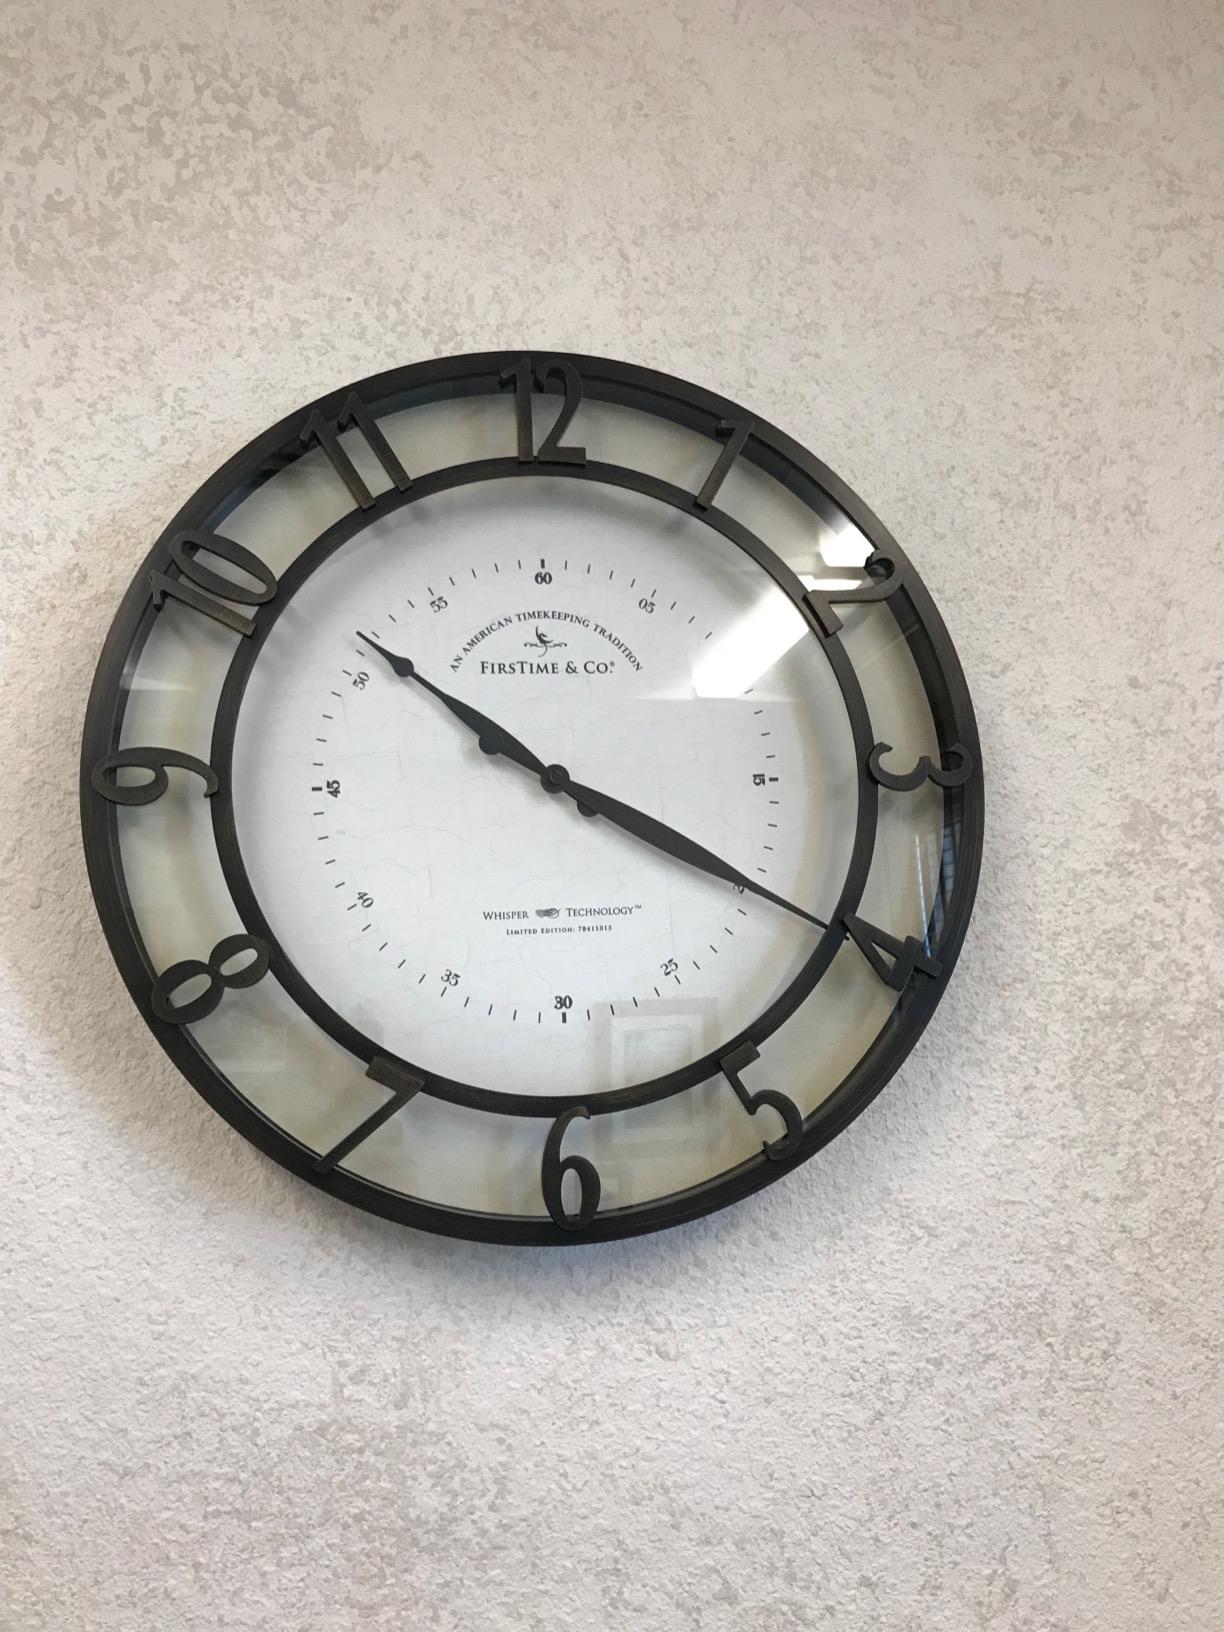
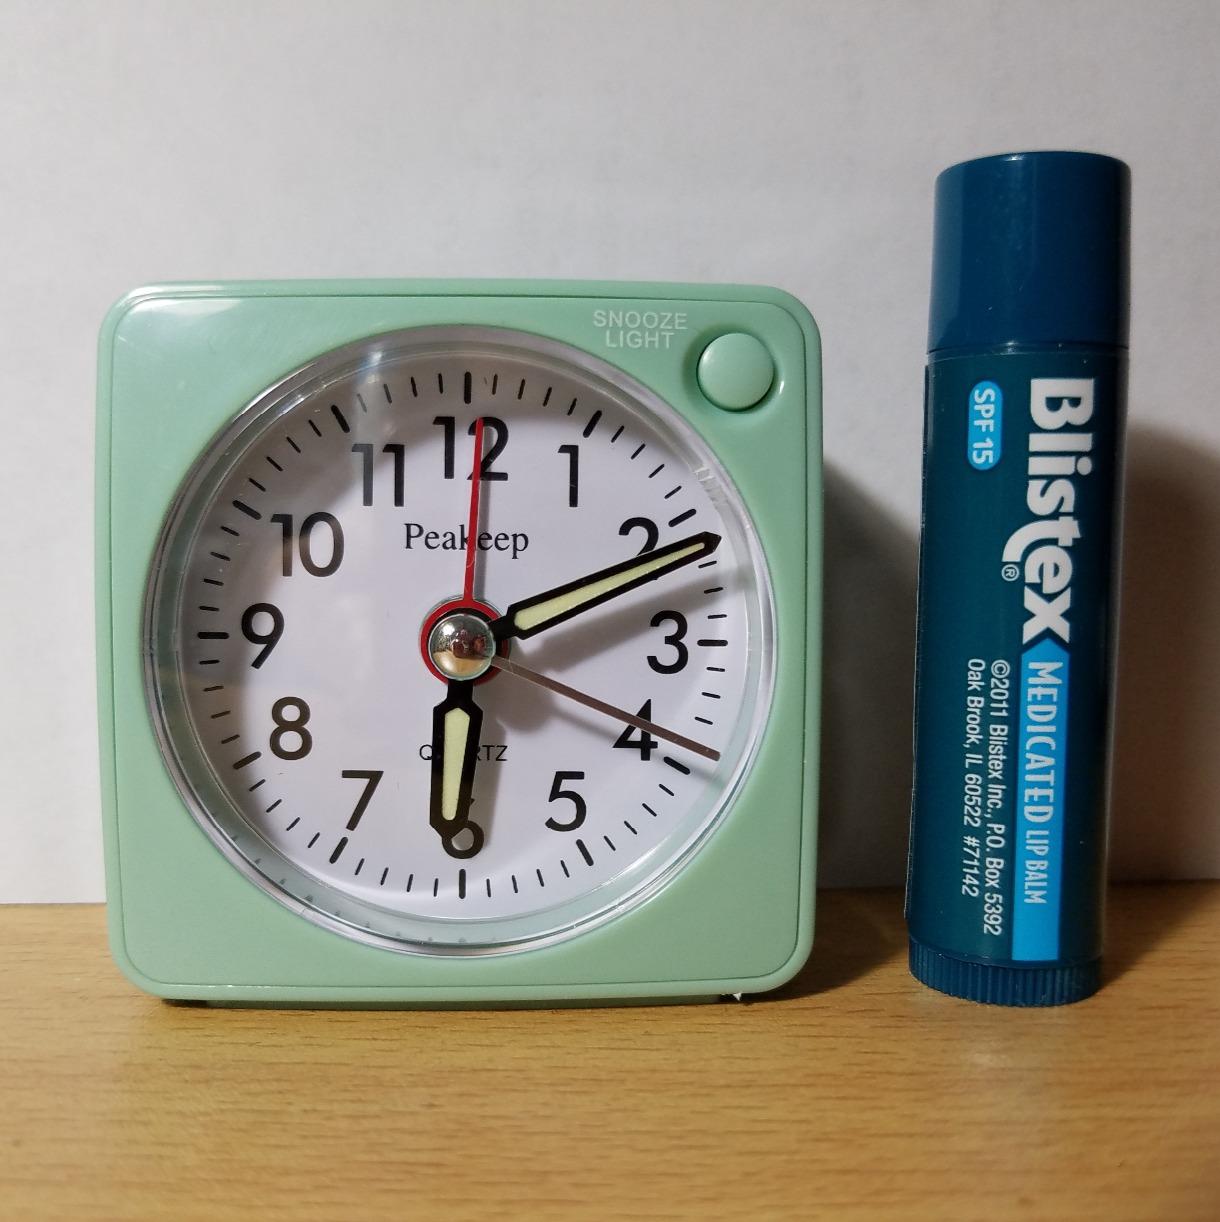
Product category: clock
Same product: no